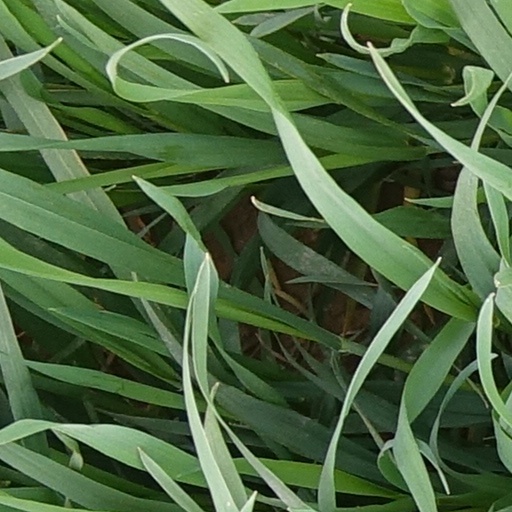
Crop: wheat